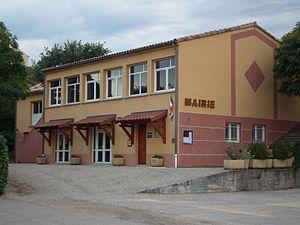
Mairie de Saint-Sylvestre - Ardèche - France
Saint-Sylvestre est une commune française située dans le département de l'Ardèche, en région Auvergne-Rhône-Alpes.